Kuo-Hui Kao

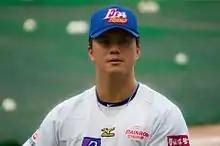

Kuo-Hui Kao (also known as Kuo-Hui Lo 羅國輝; born September 26, 1985, in Hualien County, Taiwan) is a Taiwanese former professional baseball outfielder. He played in the Chinese Professional Baseball League (CPBL) for the Fubon Guardians. He graduated from Kao-Yuan Technical High School in Kaohsiung County, Taiwan in June 2003. He attended Taipei Physical Education College in Taipei City, Taiwan. for Chinese Taipei in the 2005 World Cup in the Netherlands. He was on the provisional roster for Chinese Tapei for the inaugural World Baseball Classic.